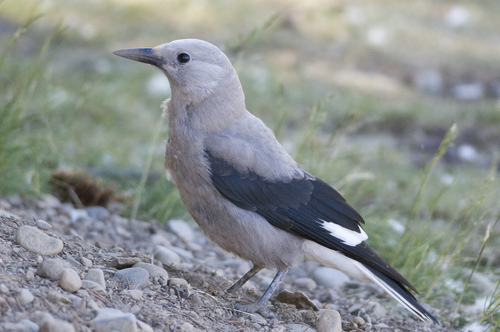
the body of this bird is dove grey and black wing feathers with white tips and a thick, long grey beak.
a grey bird with a long bill and black feathers on its wings with white tips.
this is a beige bird with black wings and a short straight beak.
this is a grey bird with a black wing and a large grey beak.
bird with gray and black beak, and gray crown, nape, throat, breast, belly and abdomen, and grayish brown tarsus and feet
this bird has wings that are black and has a white belly and chesta medium size bird with a rather long beak, a gray body, black wings and tail tipped with white.
this is a dull gray feathered bird with black and white on the wings and rectrices.
a gray bird with a black and white striped wing, short legs, a large head, and a long pointy black beak.
this bird is all gray except for black wings. it has a straight, proportionate length beak.
Species: Clark Nutcracker